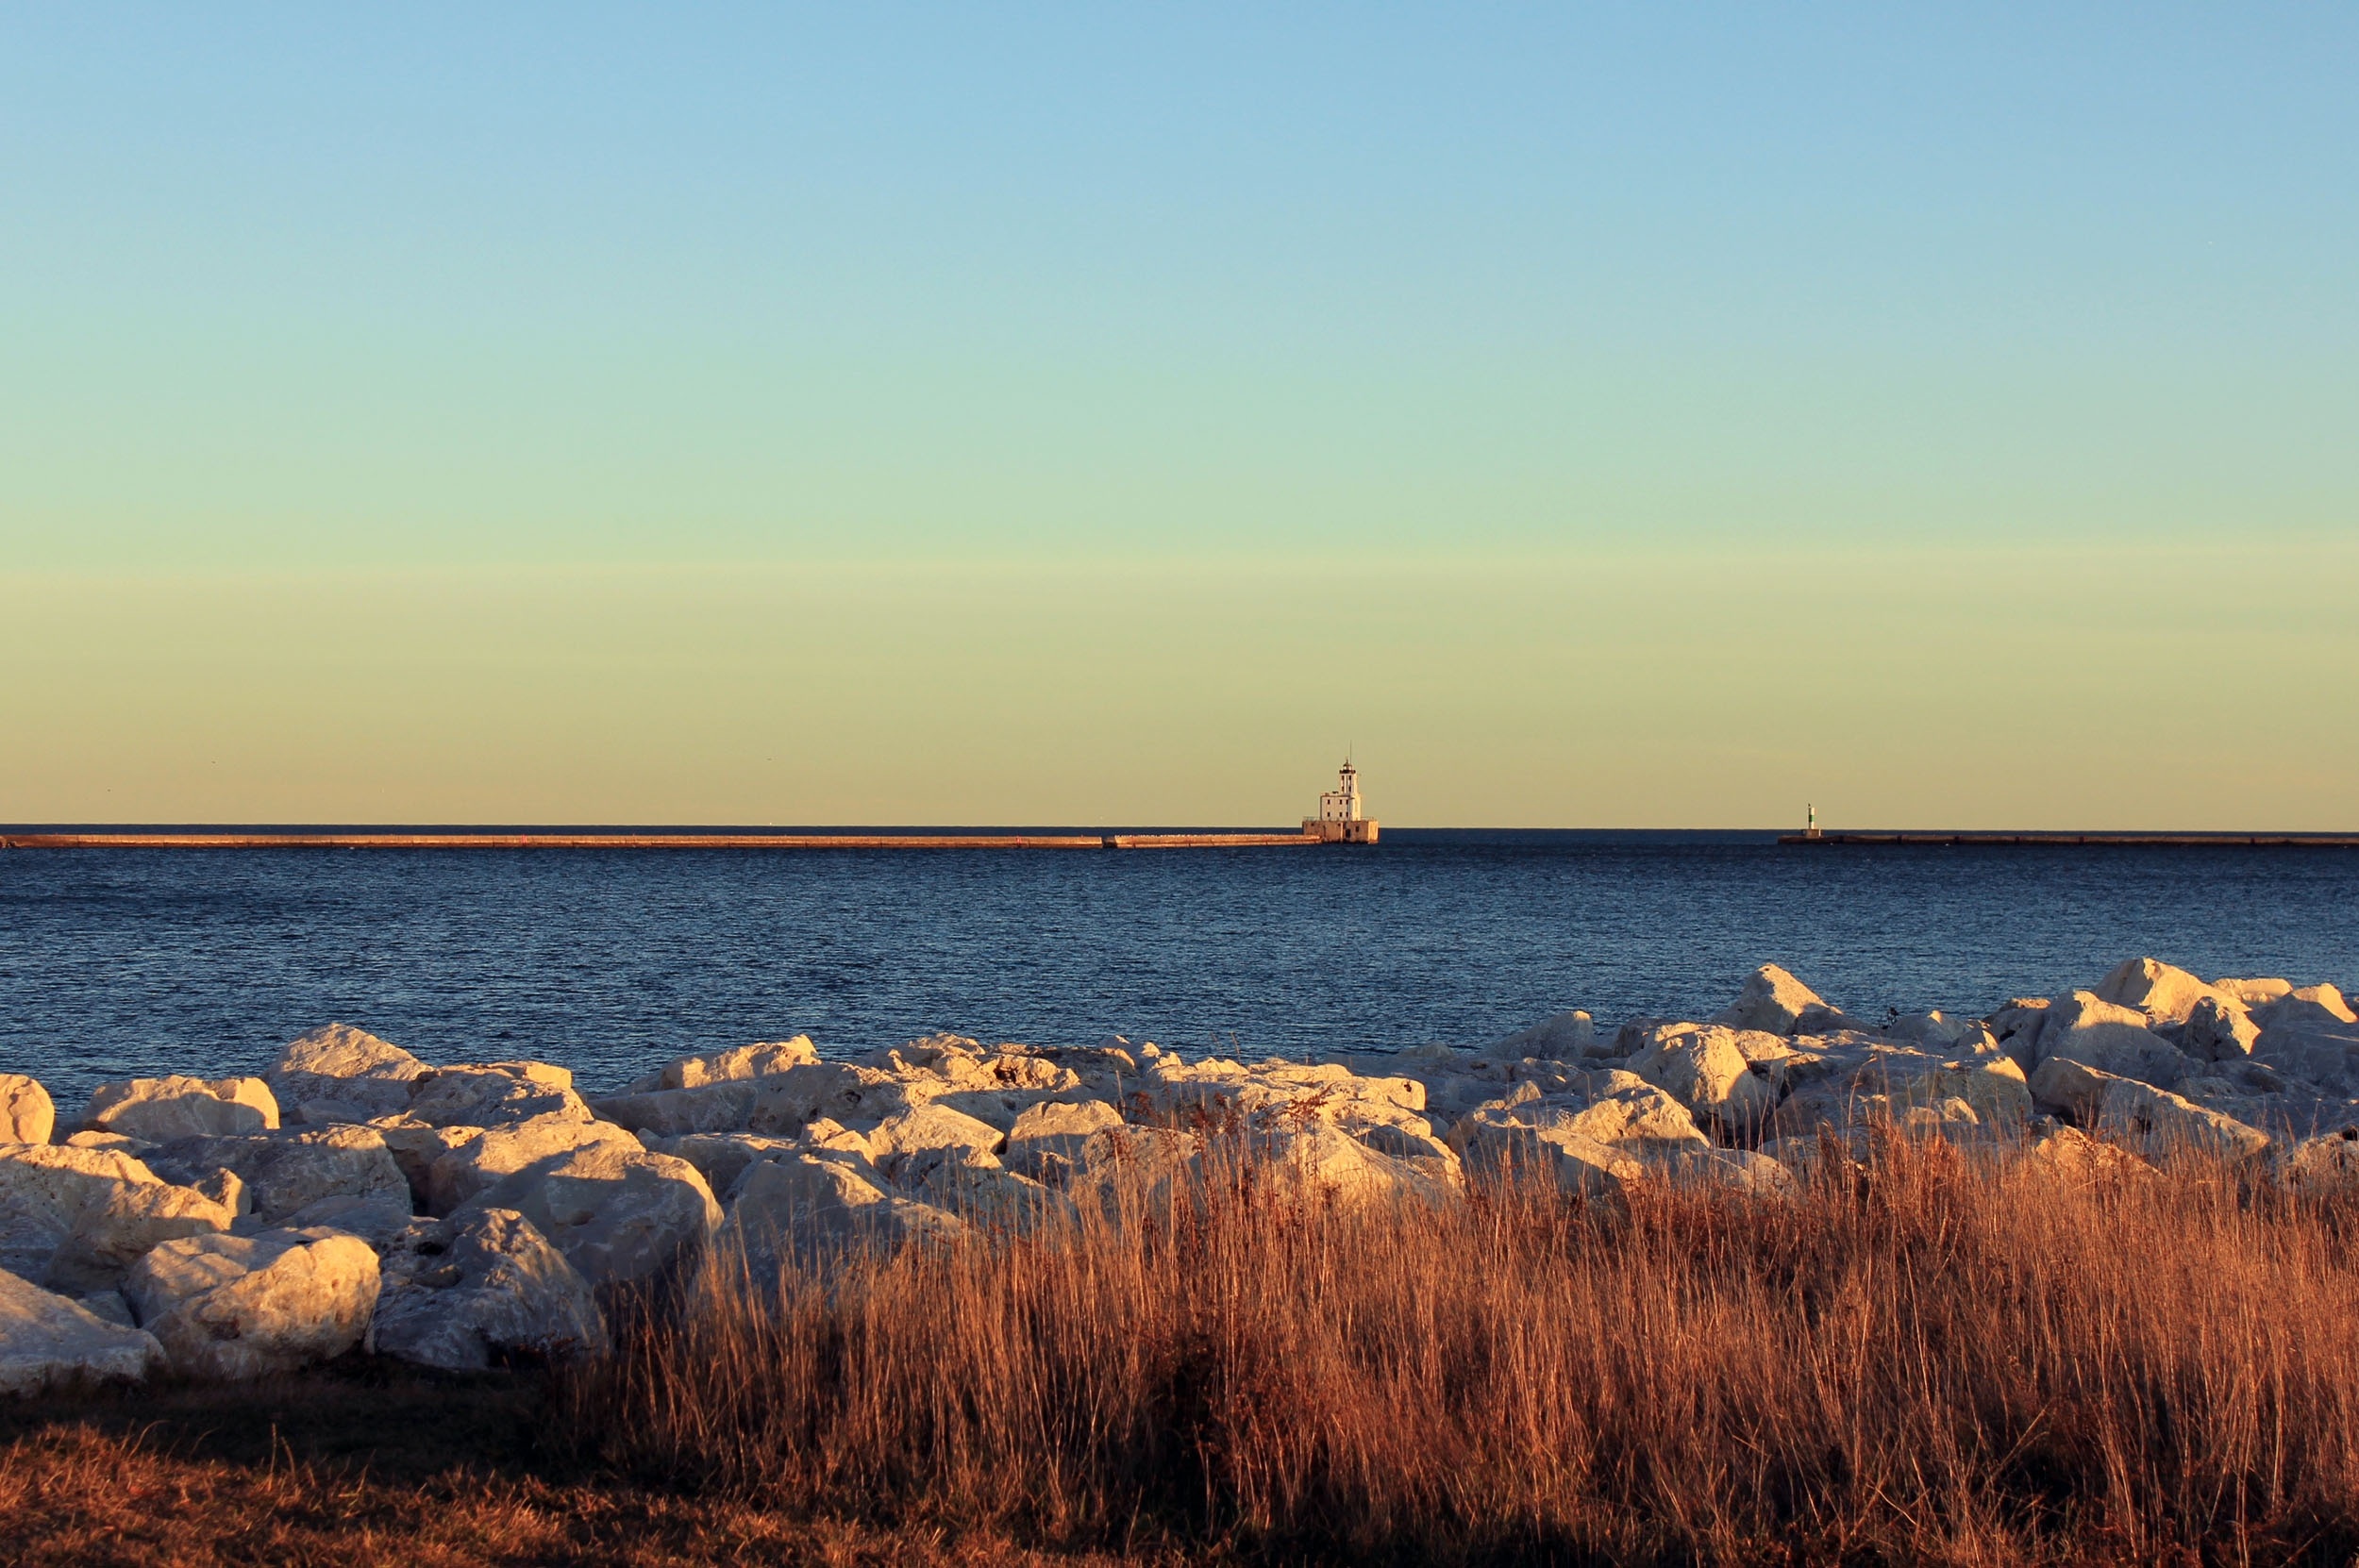
beach, sea, coast, water, sand, rock, ocean, horizon, cloud, sky, sunrise, sunset, morning, shore, wave, dawn, cliff, dusk, evening, tower, bay, body of water, cape